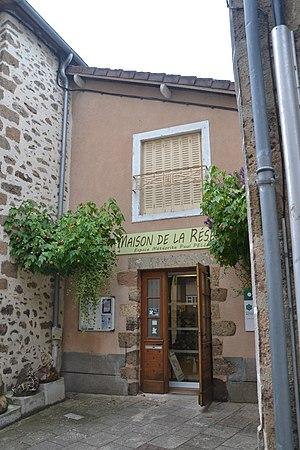
Espace muséographique de la météorite de Rochechouart - Maison de la Réserve naturelle nationale (Haute-Vienne, France).
L’astroblème de Rochechouart-Chassenon, aussi surnommé « la météorite de Rochechouart », est un ensemble de marques laissées par l’impact d’un astéroïde tombé il y a environ 206,9 ± 0,3 millions d’années, soit environ 5,6 Ma avant la limite entre le Trias et le Jurassique. Cette datation remet en cause les conclusions de certaines études d'une moins grande précision qui considéraient que la chute de cet astéroïde était contemporaine de l'extinction massive du Trias-Jurassique.